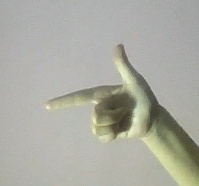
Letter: yaa